Port of Call (2015 film)

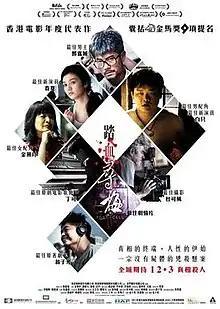
Official film poster

Port of Call is a 2015 Hong Kong crime thriller film written, edited and directed by Philip Yung and starring Aaron Kwok as a veteran police detective who solving a murder mystery with unusual methods to prove his belief of virtue in human nature. The film is based on a real murder case where a dismembered corpse of a murdered 16-year-old female prostitute was found in Hong Kong in 2008. "Port of Call" was the closing film at the 39th Hong Kong International Film Festival on 6 April 2015. The film was theatrically released in Hong Kong on 3 December 2015. "Port of Call" won seven awards at the 35th Hong Kong Film Awards including acting awards Best Actor for Kwok, Best Actress for Jessie Li, Best Supporting Actress for Elaine Jin, Best Supporting Actor and Best New Performer, both for Michael Ning, as well as Best Screenplay and Best Cinematography, while also nominated for six other awards. The film also won many other awards and nominations at the Golden Horse Awards, Hong Kong Film Critics Society Awards and Asian Film Awards. It was selected as the Hong Kong entry for the Best Foreign Language Film at the 89th Academy Awards but it was not nominated.